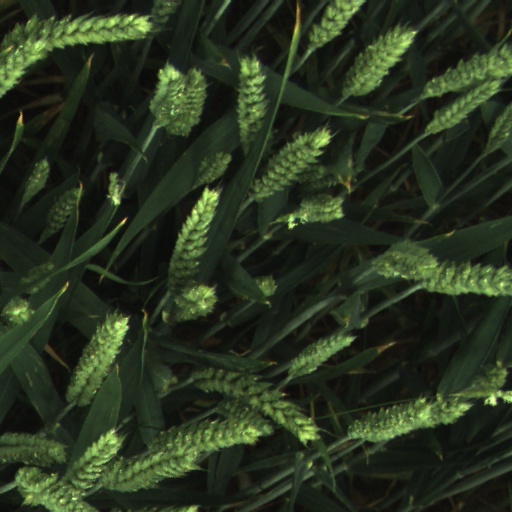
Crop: wheat